Independencia District, Lima

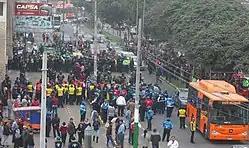
Conflict between night watchmen of San Martín de Porres and Independencia

The district of Independencia is generally enabled by popular families of medium, medium-low and low socioeconomic status.